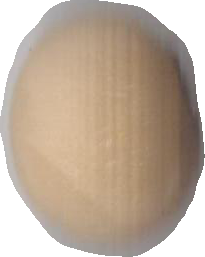
Variety: Anjasmoro